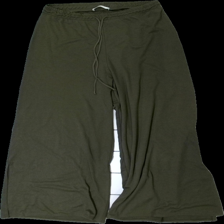
View: front
Type: Trousers
Category: Ladies
Brand: Zara
Colors: Brown
Material: 54% polyester 46% cotton
Cut: Regular, Loose
Size: M
Season: All
Damage location: top left
Damage 2 location: top left
Price range: 50-100
Recommended usage: Reuse
Description: bruna utsvängda byxor